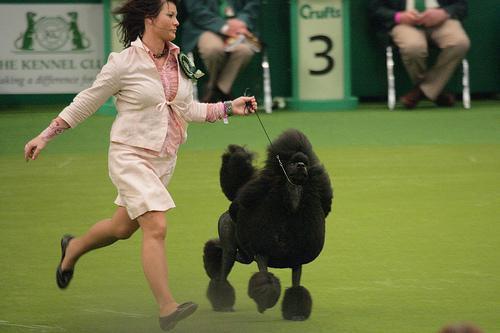
standard_poodle